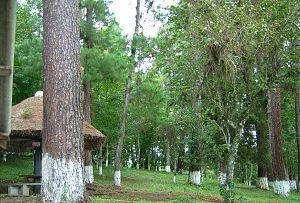
Le lac Chichoj est un lac situé près de la ville de San Cristóbal Verapaz, dans le département de Alta Verapaz, au Guatemala. Il mesure 1 km de long pour 0,5 km de large, couvre une superficie de 0,5 km² et contient environ 4,8 millions de mètres cubes d'eau, pour une profondeur maximale de 32 m.